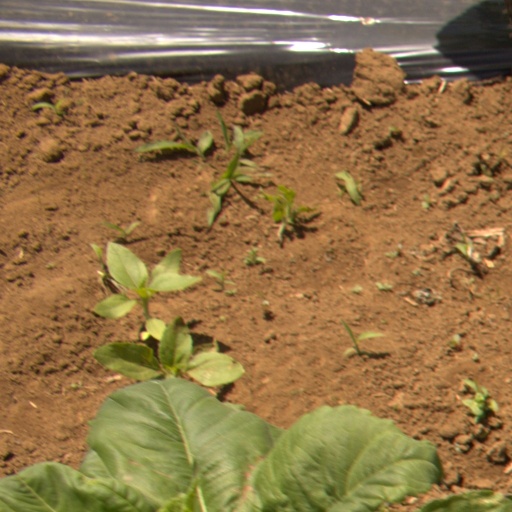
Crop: Jerusalem artichoke